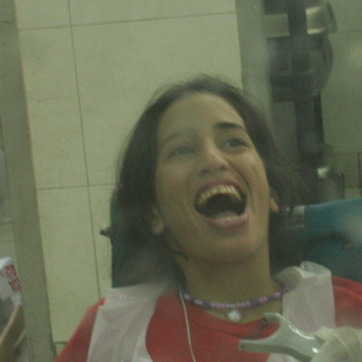
Material: skin